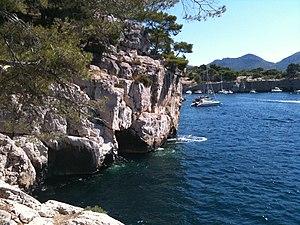
Débouché sous-marin de l'exsurgence de Port-Miou
L'exsurgence de Port-Miou est une source sous-marine de la calanque de Port-Miou, près de Cassis. Son débit est d'environ 7 m³/s.
Cette liste de sources par débit a pour objectif de classer les sources dont le débit moyen est supérieur à 1 000 litres/seconde.